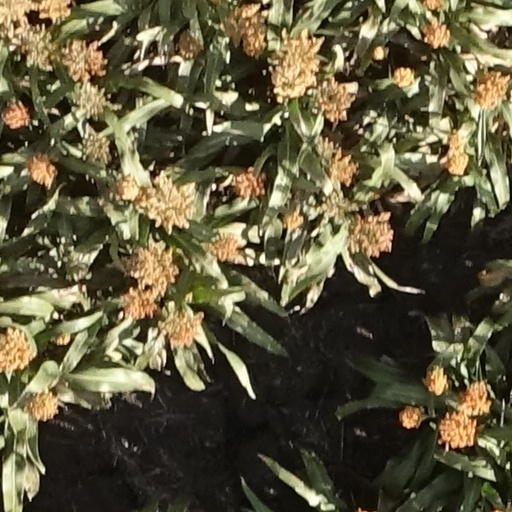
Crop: sorghum